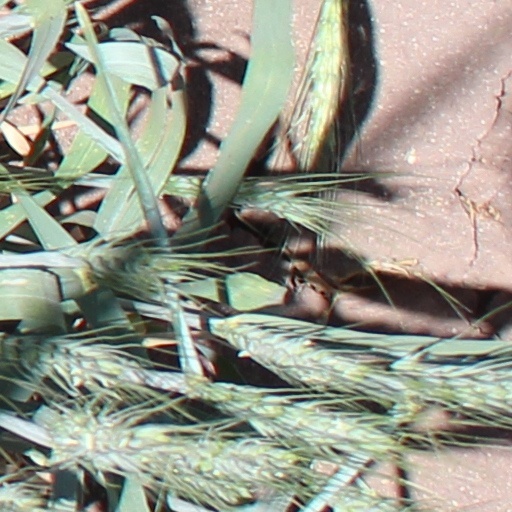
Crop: wheat